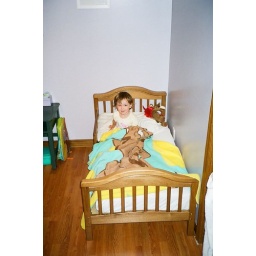
This past Sunday Jordan slept in a big girl bed for the first time. She has adjusted fantastically.